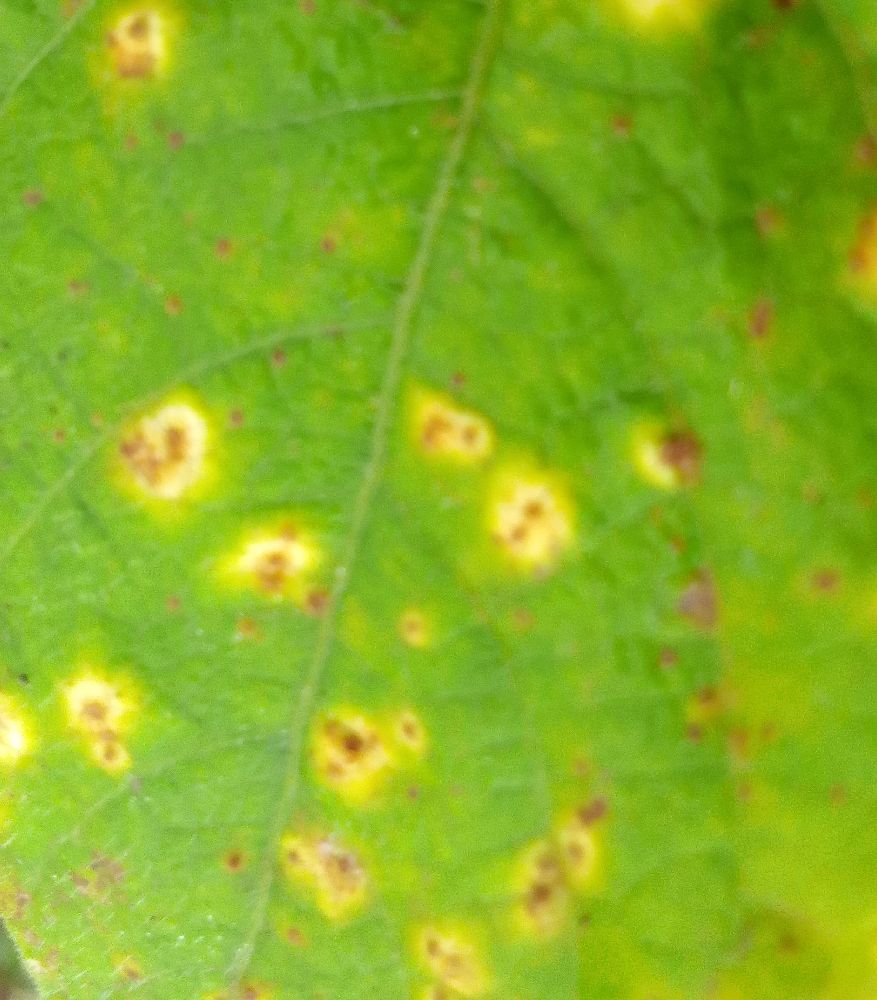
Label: rust